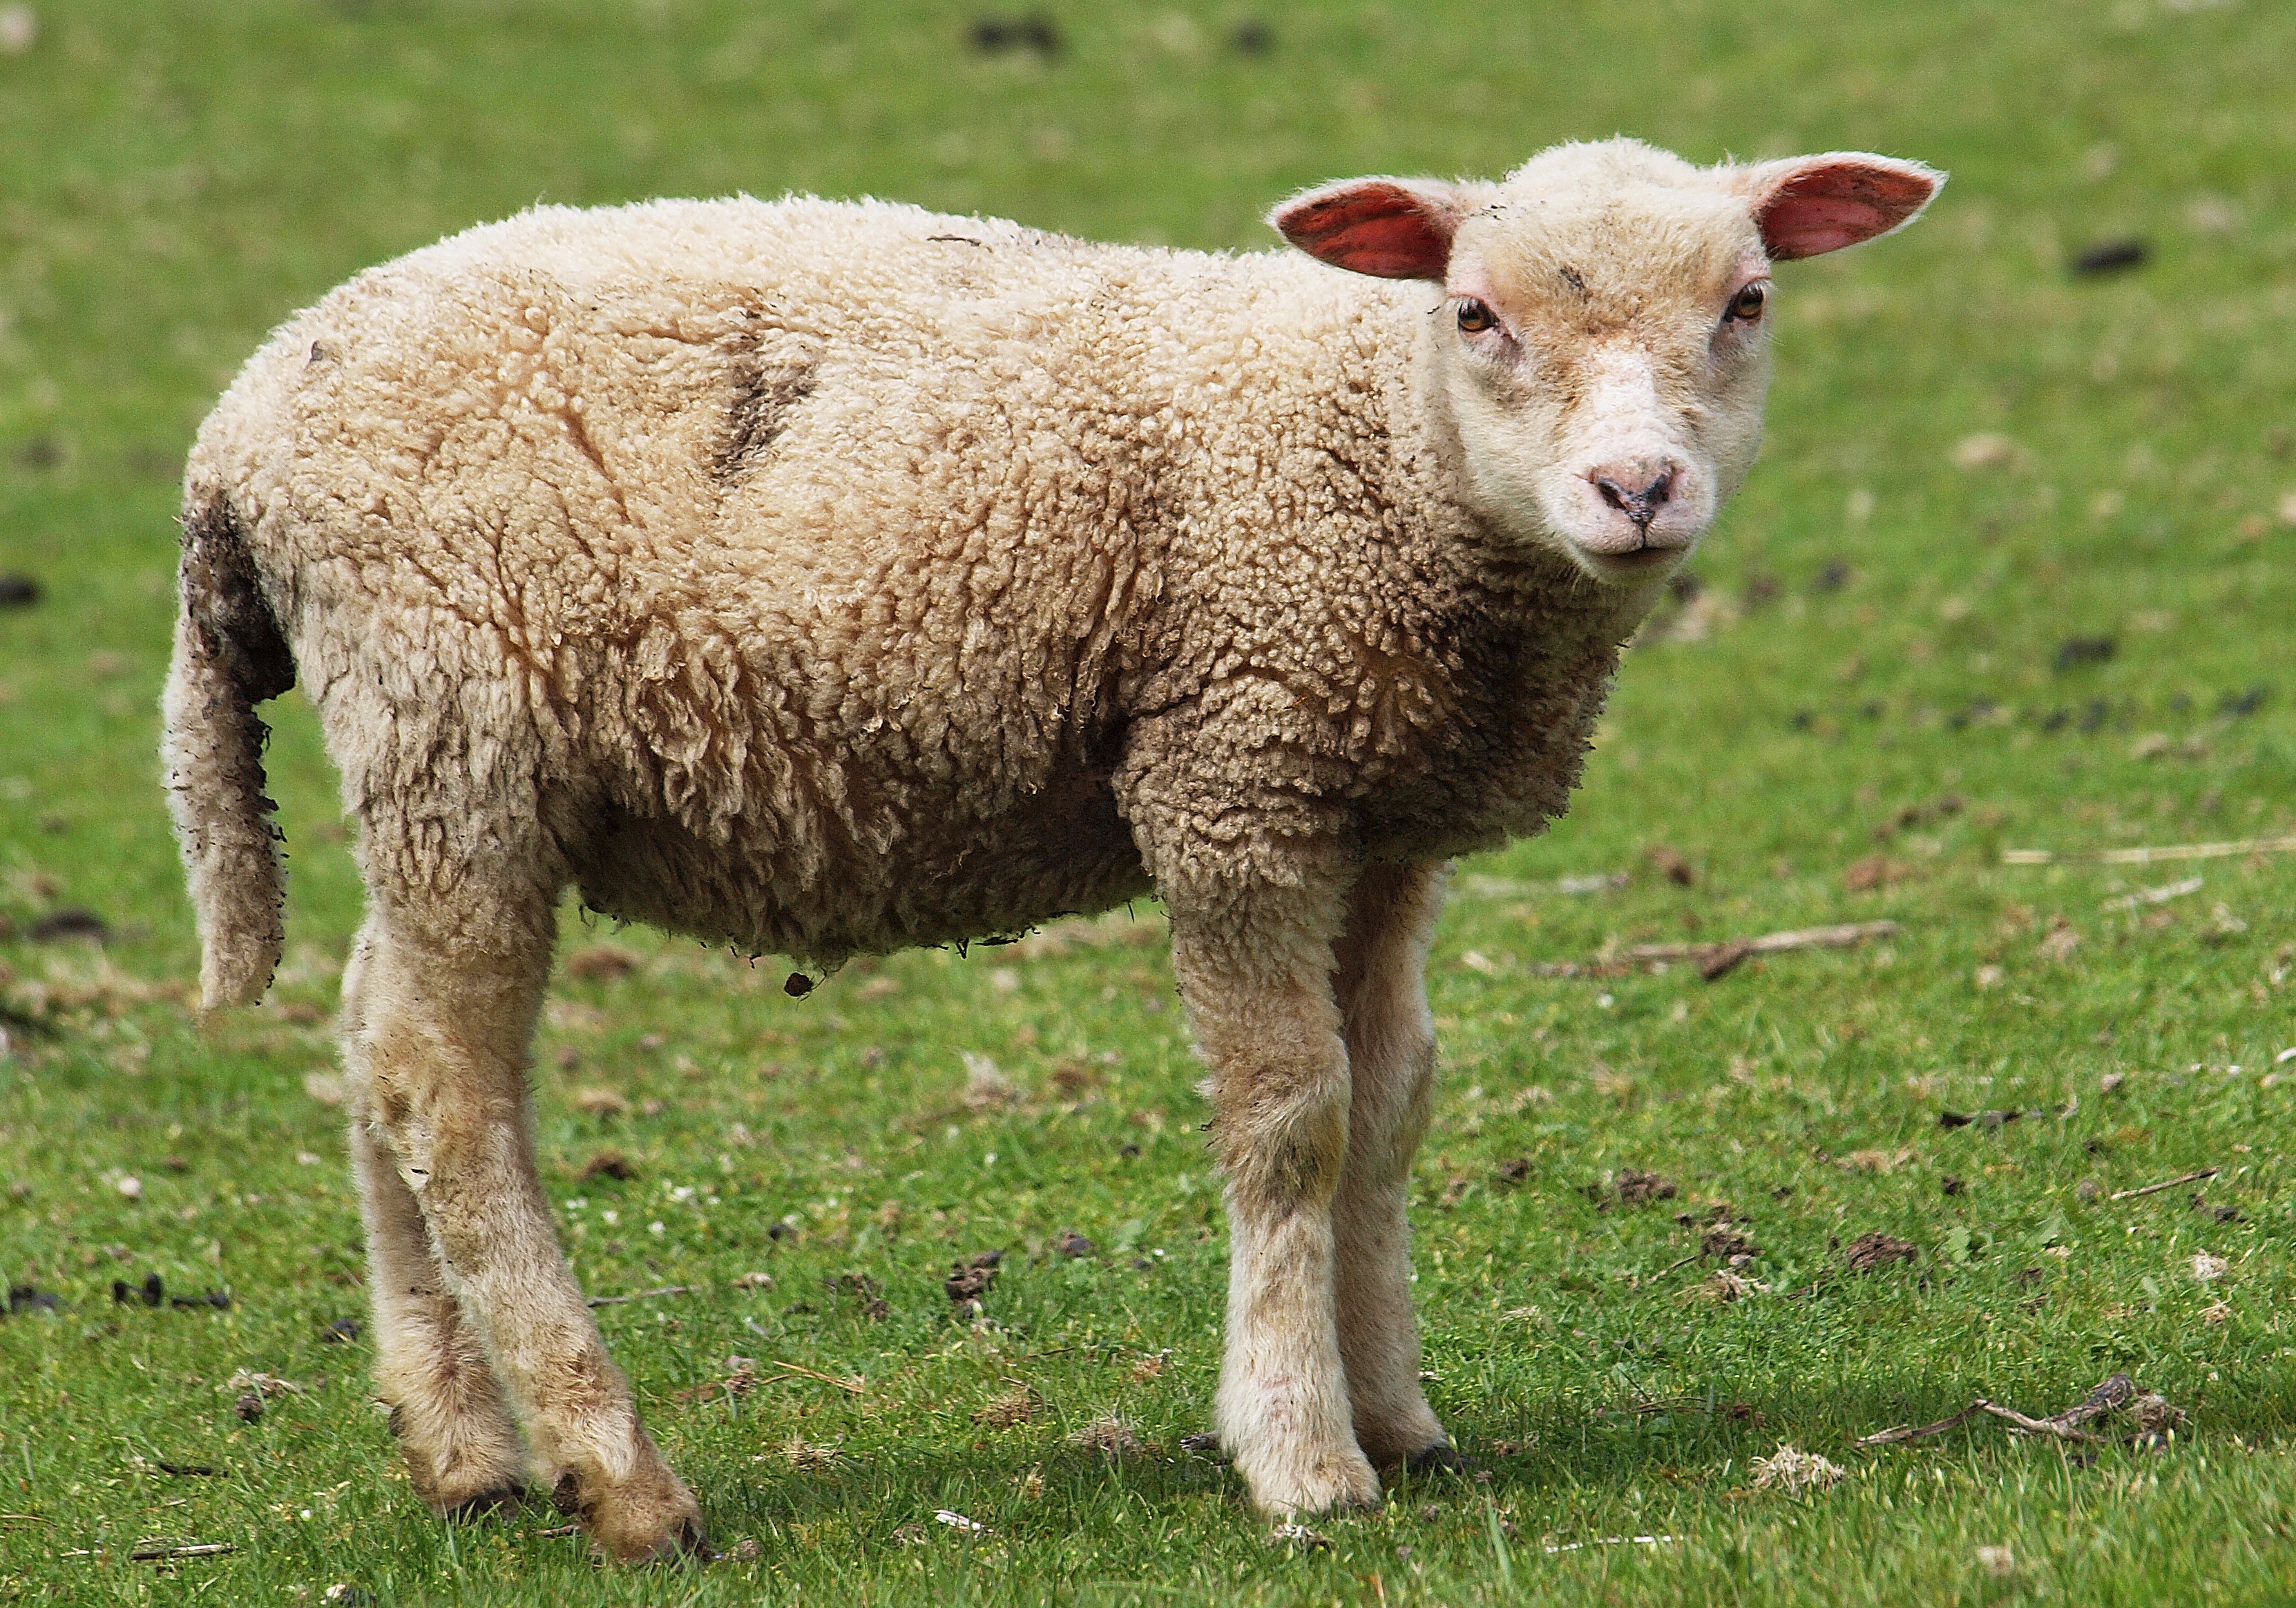
nature, grass, meadow, pasture, grazing, sheep, mammal, fauna, grassland, animals, vertebrate, naturaleza, sheeps, ggl1, animales, cattle like mammal, cow goat family